Blue and Not So Pink

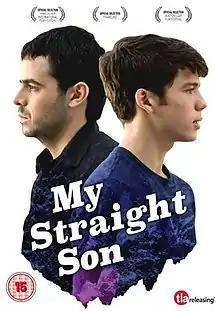
Theatrical release poster

Blue and Not So Pink (released in the U.S. as My Straight Son) is a 2012 comedy-drama film written and directed by Miguel Ferrari in his directorial debut.